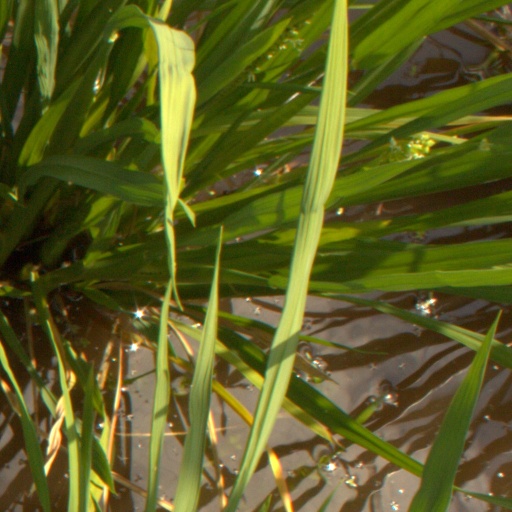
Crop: rice